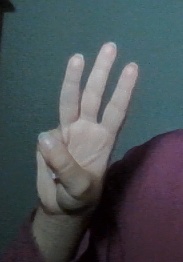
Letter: thaa